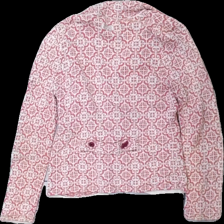
View: back
Type: Cardigan
Category: Ladies
Brand: Odd Molly
Colors: White, Pink
Material: 100% cotton
Pattern: Geometric print
Cut: Regular
Size: M
Season: All
Stains: Major
Damage location: top center
Damage 2 location: bottom right
Price range: <50
Recommended usage: Export
Description: kofta med geometriskt mönster, det vita är lite gult